Proton Exora

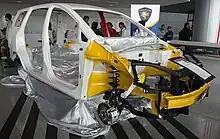
The high tensile steel frame, exhibited at Proton Technology Week

Prior the launch of the Exora, the budget MPV segment in Malaysia was monopolized by the Toyota Avanza, Toyota Innova and Nissan Grand Livina. Unlike the Juara, the Exora was a true winner, and has since been consistently positioned among the Top 10 best selling vehicles in Malaysia.